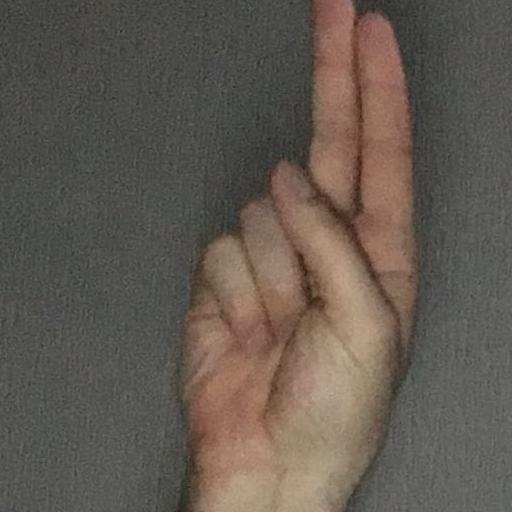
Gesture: two_up